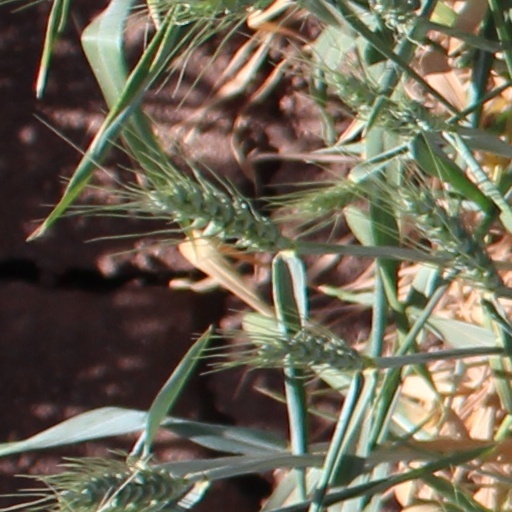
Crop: wheat